Ubirajara jubatus

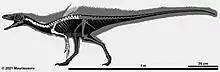
Skeletal reconstruction showing known elements

Workers recovered a number of fossils from a chalk quarry located between Nova Olinda and Santana do Cariri. One of the recovered pieces was a chalk plate that had already been split by the workers. Further preparation by a sharp steel pin and X-ray photography revealed the presence of a small theropod skeleton. The specimen, SMNK PAL 29241, was discovered in a layer of the Crato Formation, dating from the Aptian, about 115 million years old. It consists of a partial skeleton lacking the skull, preserved on a slab and counterslab. It consists of nine neck vertebrae, thirteen back vertebrae, two sacral vertebrae, the shoulder girdle, one neck rib, seven dorsal ribs, fifteen belly ribs and the almost complete left arm. Apart from the bones, the fossil also preserves remains of the plumage, skin, granulate structures in the torso, and the keratin sheaths of the hand claws. The skeleton is partially articulated. It represents a juvenile, and possibly male, individual.